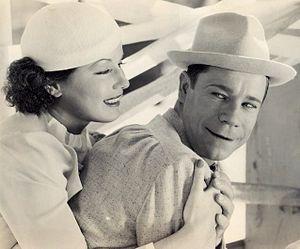
June Travis est une actrice américaine, de son vrai nom June Dorothea Grabiner, née le 7 août 1914 à Chicago, ville où elle est morte le 14 avril 2008.
Earthworm Tractors est un film américain réalisé par Ray Enright et sorti en 1936.